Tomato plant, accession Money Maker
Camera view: bottom (45 deg); turntable rotation: 120 degrees
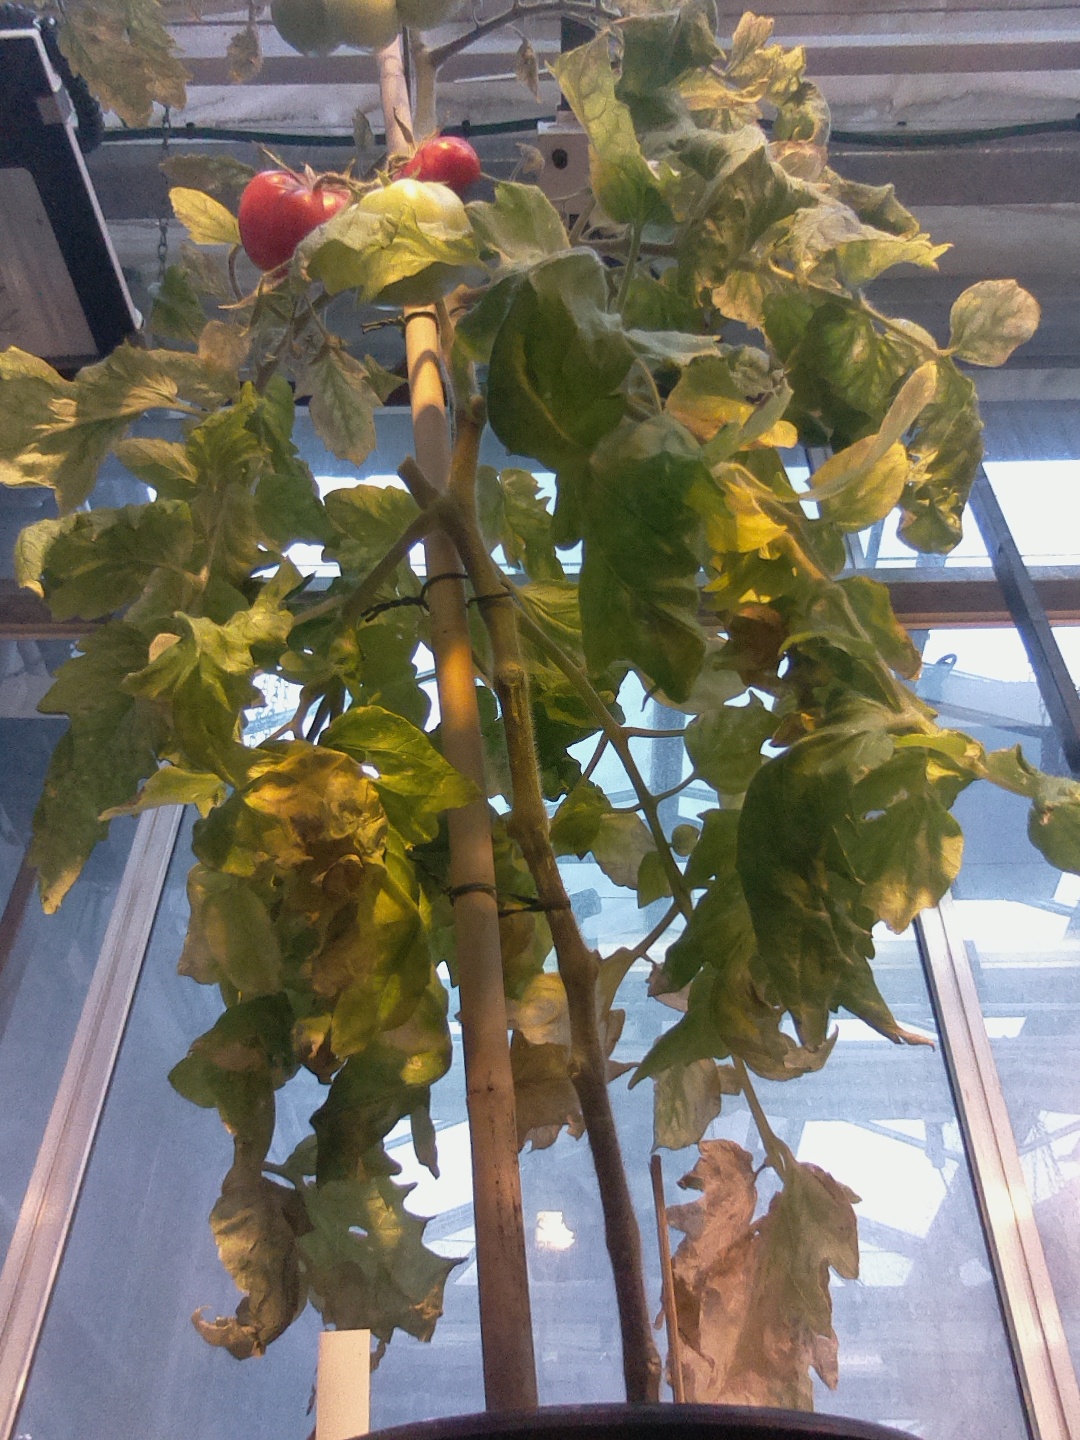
BBCH growth stage 82: 20%-30% of fruits show typical fully ripe color